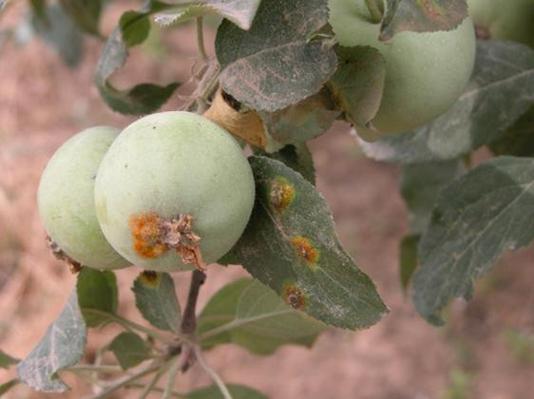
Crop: apple
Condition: rust